Norbert Barlicki

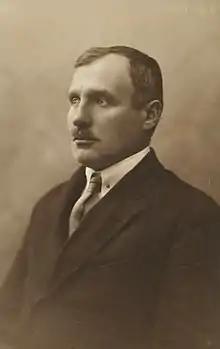
Norbert Barlicki.

Norbert Barlicki (6 June 1880, in Sieciechów, Radom Governorate, Congress Poland – 27 September 1941, in Auschwitz) was a Polish publicist, lawyer and politician of the Polish Socialist Party (PPS).